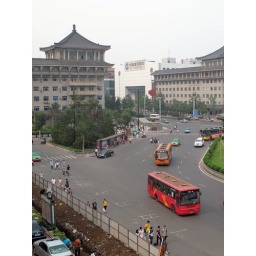
Traffic as viewed from the Xi'an city wall (south most) - this road leads around thought the wall. China.